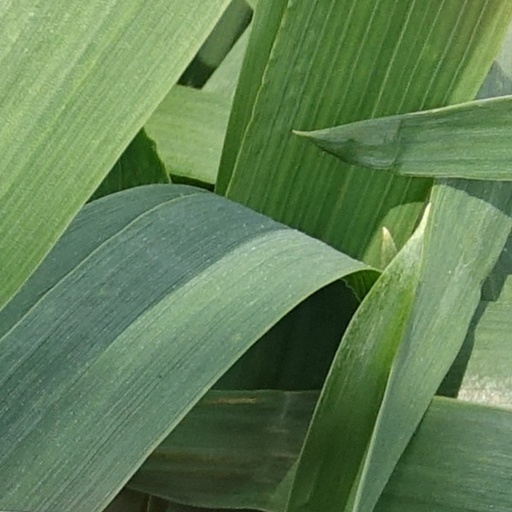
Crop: wheat